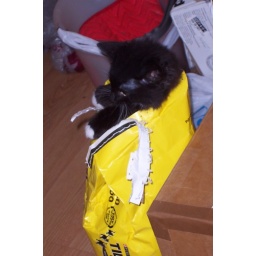
Yes, that's a kitten in the cat litter!